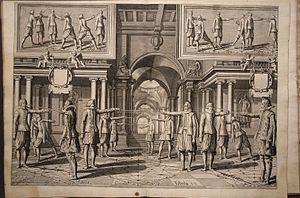
Les arts martiaux ont été développés et pratiqués en Europe à l'instar des autres continents. Il existe peu de documentation concernant les arts martiaux pratiqués durant l'Antiquité, cependant, de nombreux traités datant de la fin du Moyen Âge et du début de la période moderne, retracent les systèmes utilisés en Europe durant ces périodes.
Un maître d'armes est une personne qui enseigne l'escrime, ou par extension les arts martiaux en Europe. Dès l'apparition de cette fonction, les seigneurs ont souvent eu à leur service un maître d'armes les préparant au duel à l'épée et aux autres armes blanches. Cet enseignement a longtemps été réservé aux nobles, puis aux militaires. Aujourd'hui le terme désigne plutôt un éducateur sportif diplômé, enseignant l'escrime sportive ou l'escrime artistique.